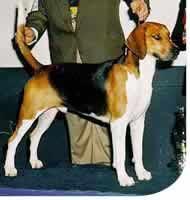
English_foxhound